Myles Murphy (painter)

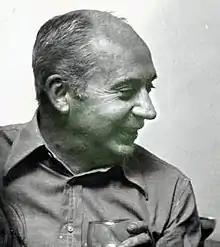
Myles Murphy

Myles Francis Martin Murphy (14 February 1927 – 16 November 2016) was an English painter known for his mathematical approach to depictions of the human figure which he learned at the Slade School of Art where he later taught. In 1954 he was seriously burned while painting himself in a wedding dress but subsequently won the Slade diploma prize for the portrait he was working on at the time. In 1974, he won the John Moores Painting Prize for "Figure with Yellow Foreground".